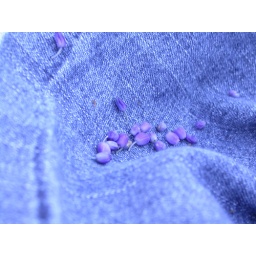
Owen gathered the &amp;quot;grapes&amp;quot; from the grape hyacinth in our flower bed